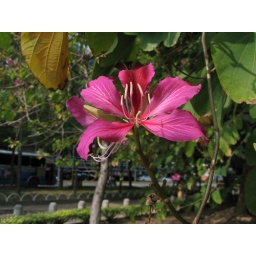
tree flower in park